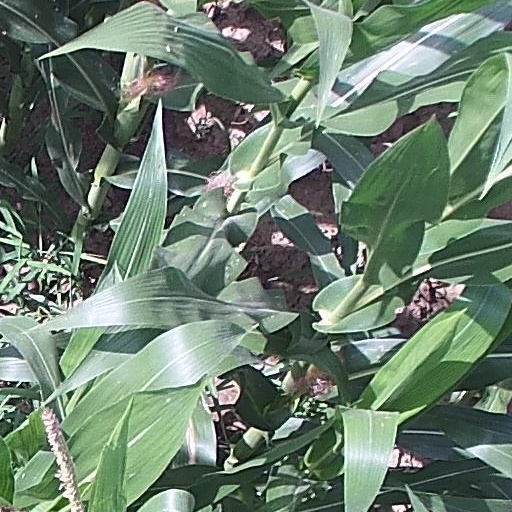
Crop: maize; corn